October

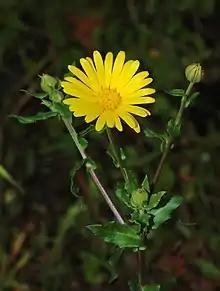
The calendula

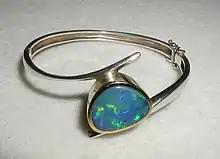
An opal armband. Opal is the birthstone for October.

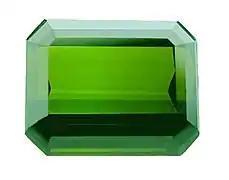
Cut tourmaline

October's birthstones are the tourmaline and opal. Its birth flower is the calendula. The zodiac signs are Libra (until October 22) and Scorpio (from October 23 onward).